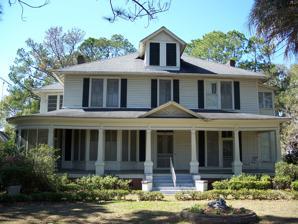
Building: Jordan-Beggs House
Country: United States of America
Year built: 1895
Historic house in Florida, United States United States historic place Jordan-Beggs House U.S. National Register of Historic Places Show map of Florida Show map of the United States Location Madison , Florida Coordinates 30°28′14″N 83°24′56″W / 30.47056°N 83.41556°W / 30.47056; -83.41556 Architectural style Queen Anne , Colonial Revival NRHP reference No. 97000557 Added to NRHP June 13, 1997 The Jordan-Beggs House (also known as the Beggs/Davis House ) is a historic site in Madison , Florida , United States . It is located at 211 North Washington Street. On June 13, 1997, it was added to the U.S. National Register of Historic Places . References